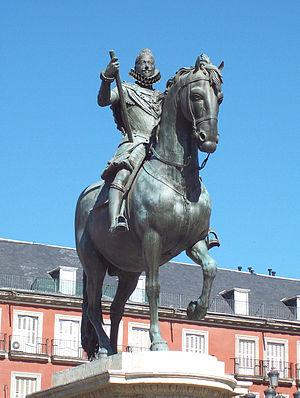
Le pont Neuf ou Pont-Neuf est, malgré son nom, le plus ancien pont existant à Paris. Il traverse la Seine à la pointe ouest de l'île de la Cité.